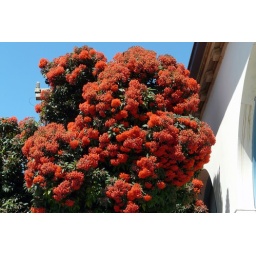
red tree flowers in the mission